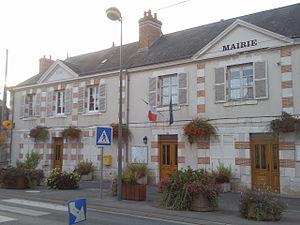
Mairie de Mareau-aux-prés (Loiret)
Mareau-aux-Prés est une commune française située dans le département du Loiret en région Centre-Val de Loire.